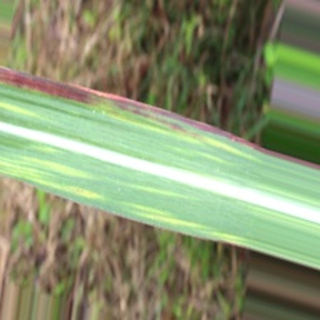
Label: sugarcane_bacterial_blight